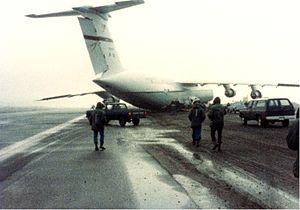
Le Lockheed C-5 Galaxy est un avion de transport militaire lourd de l'USAF conçu par le constructeur aéronautique américain Lockheed.